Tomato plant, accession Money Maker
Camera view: vertical (180 deg); turntable rotation: 180 degrees
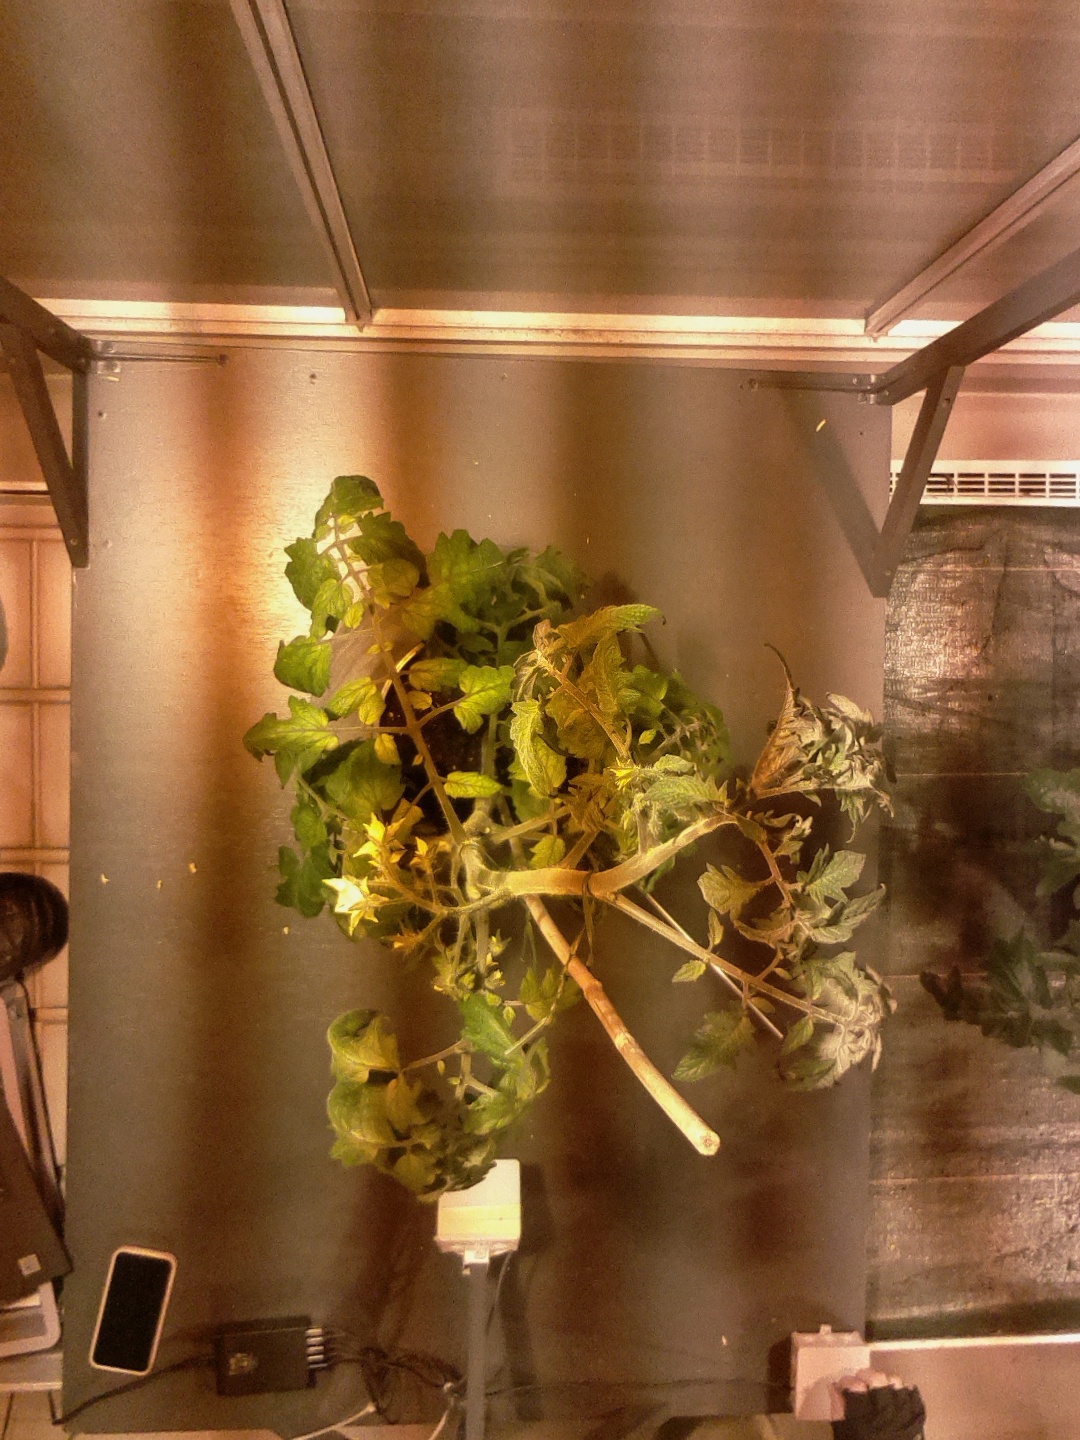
BBCH growth stage 70: Fruits at the main stem or branches visibles